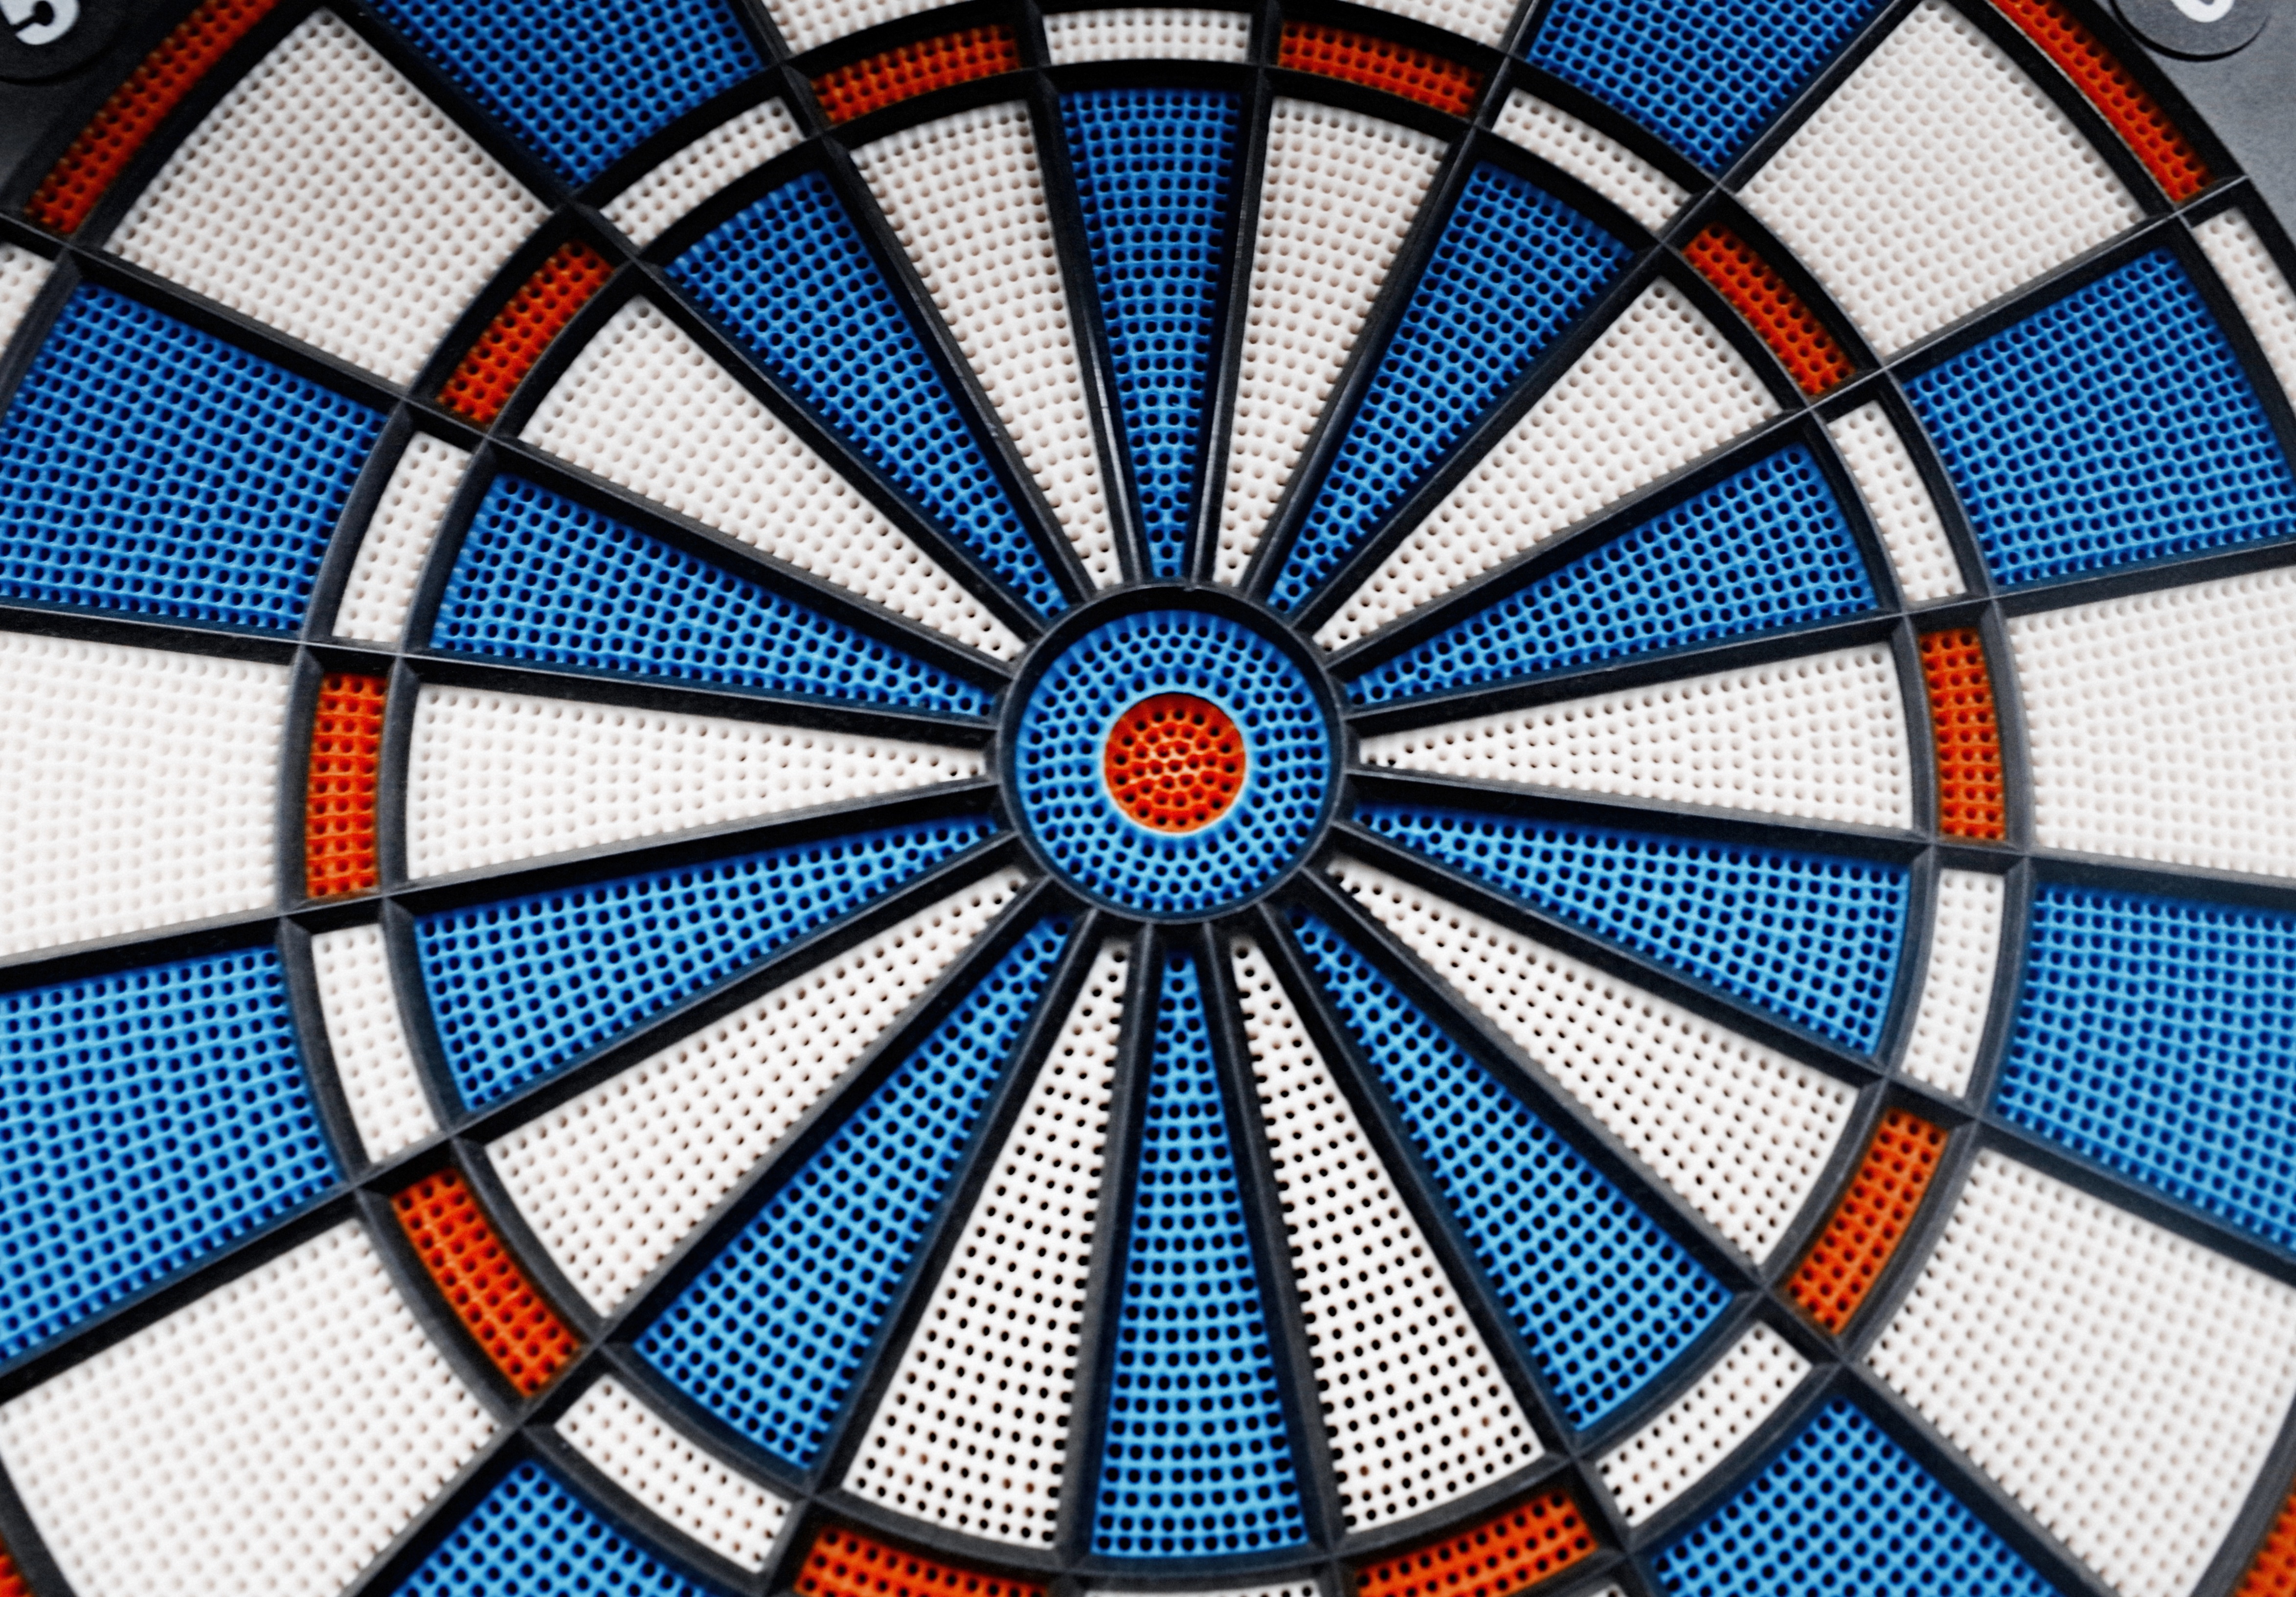
recreation, pattern, circle, design, sports, symmetry, games, darts, dartboard, indoor games and sports